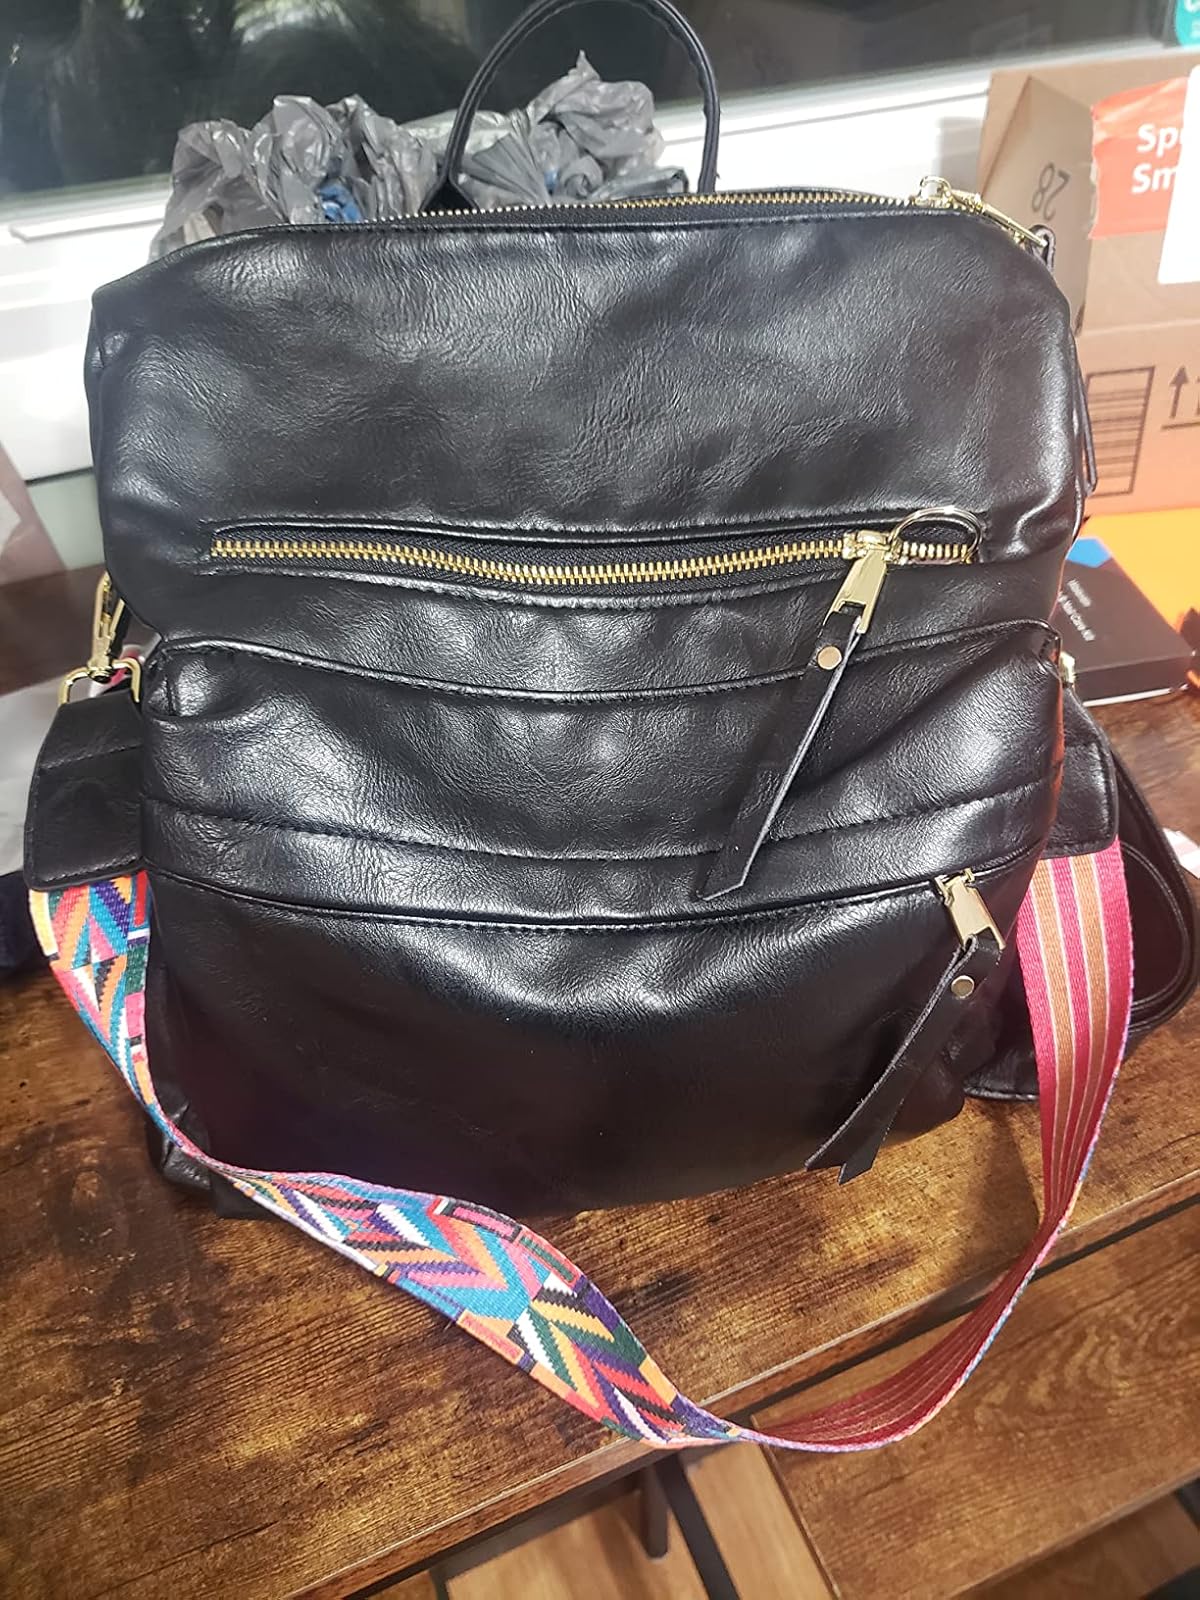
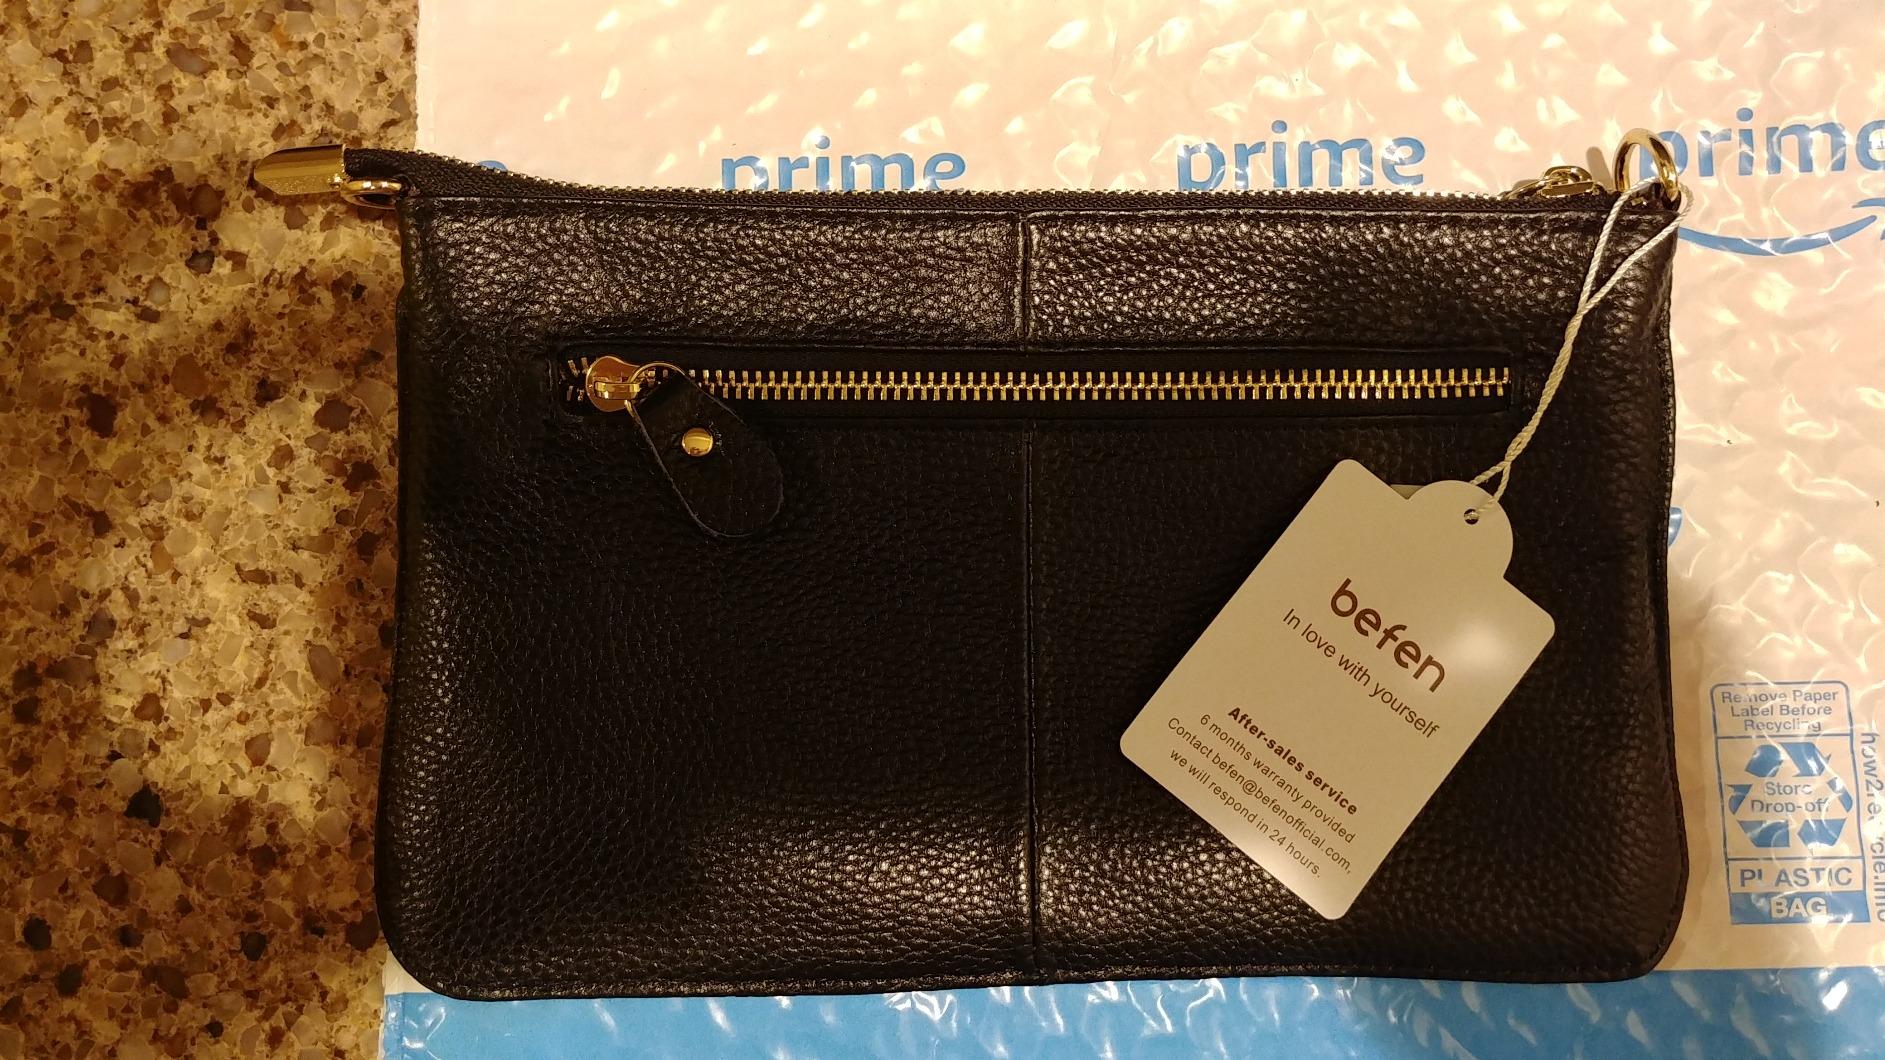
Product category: accessories_handbag
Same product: no